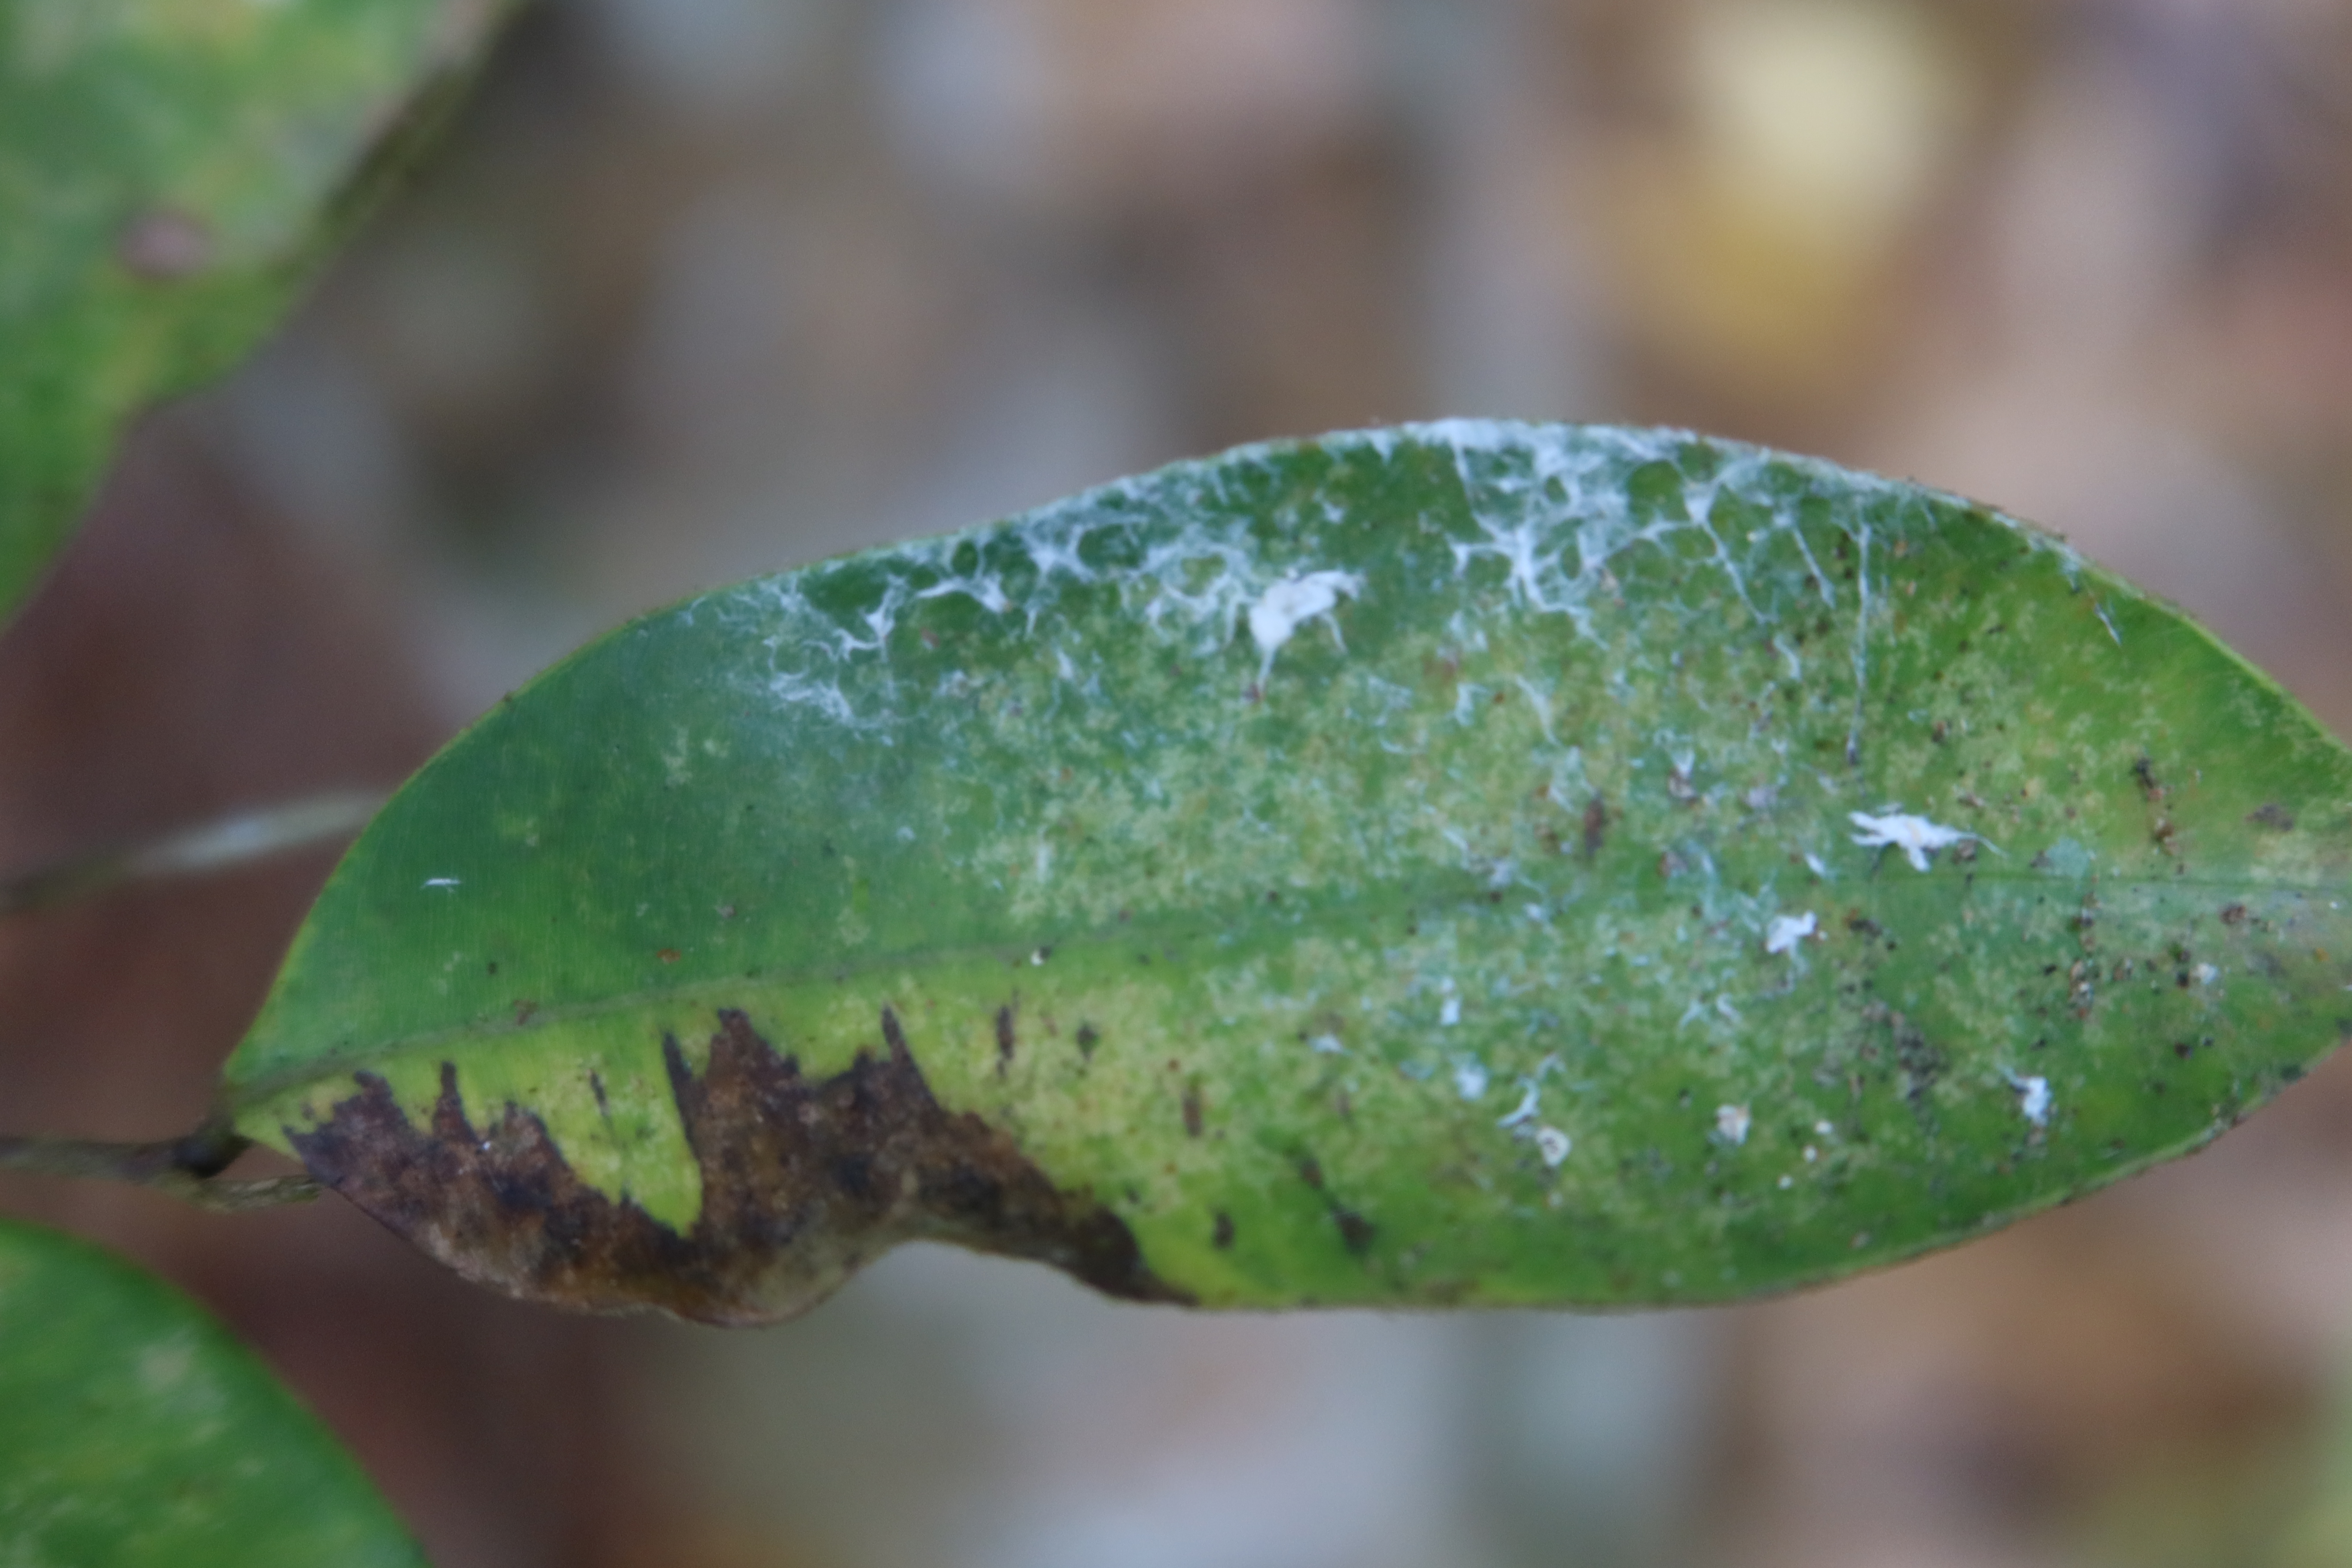
Label: Anthracnose